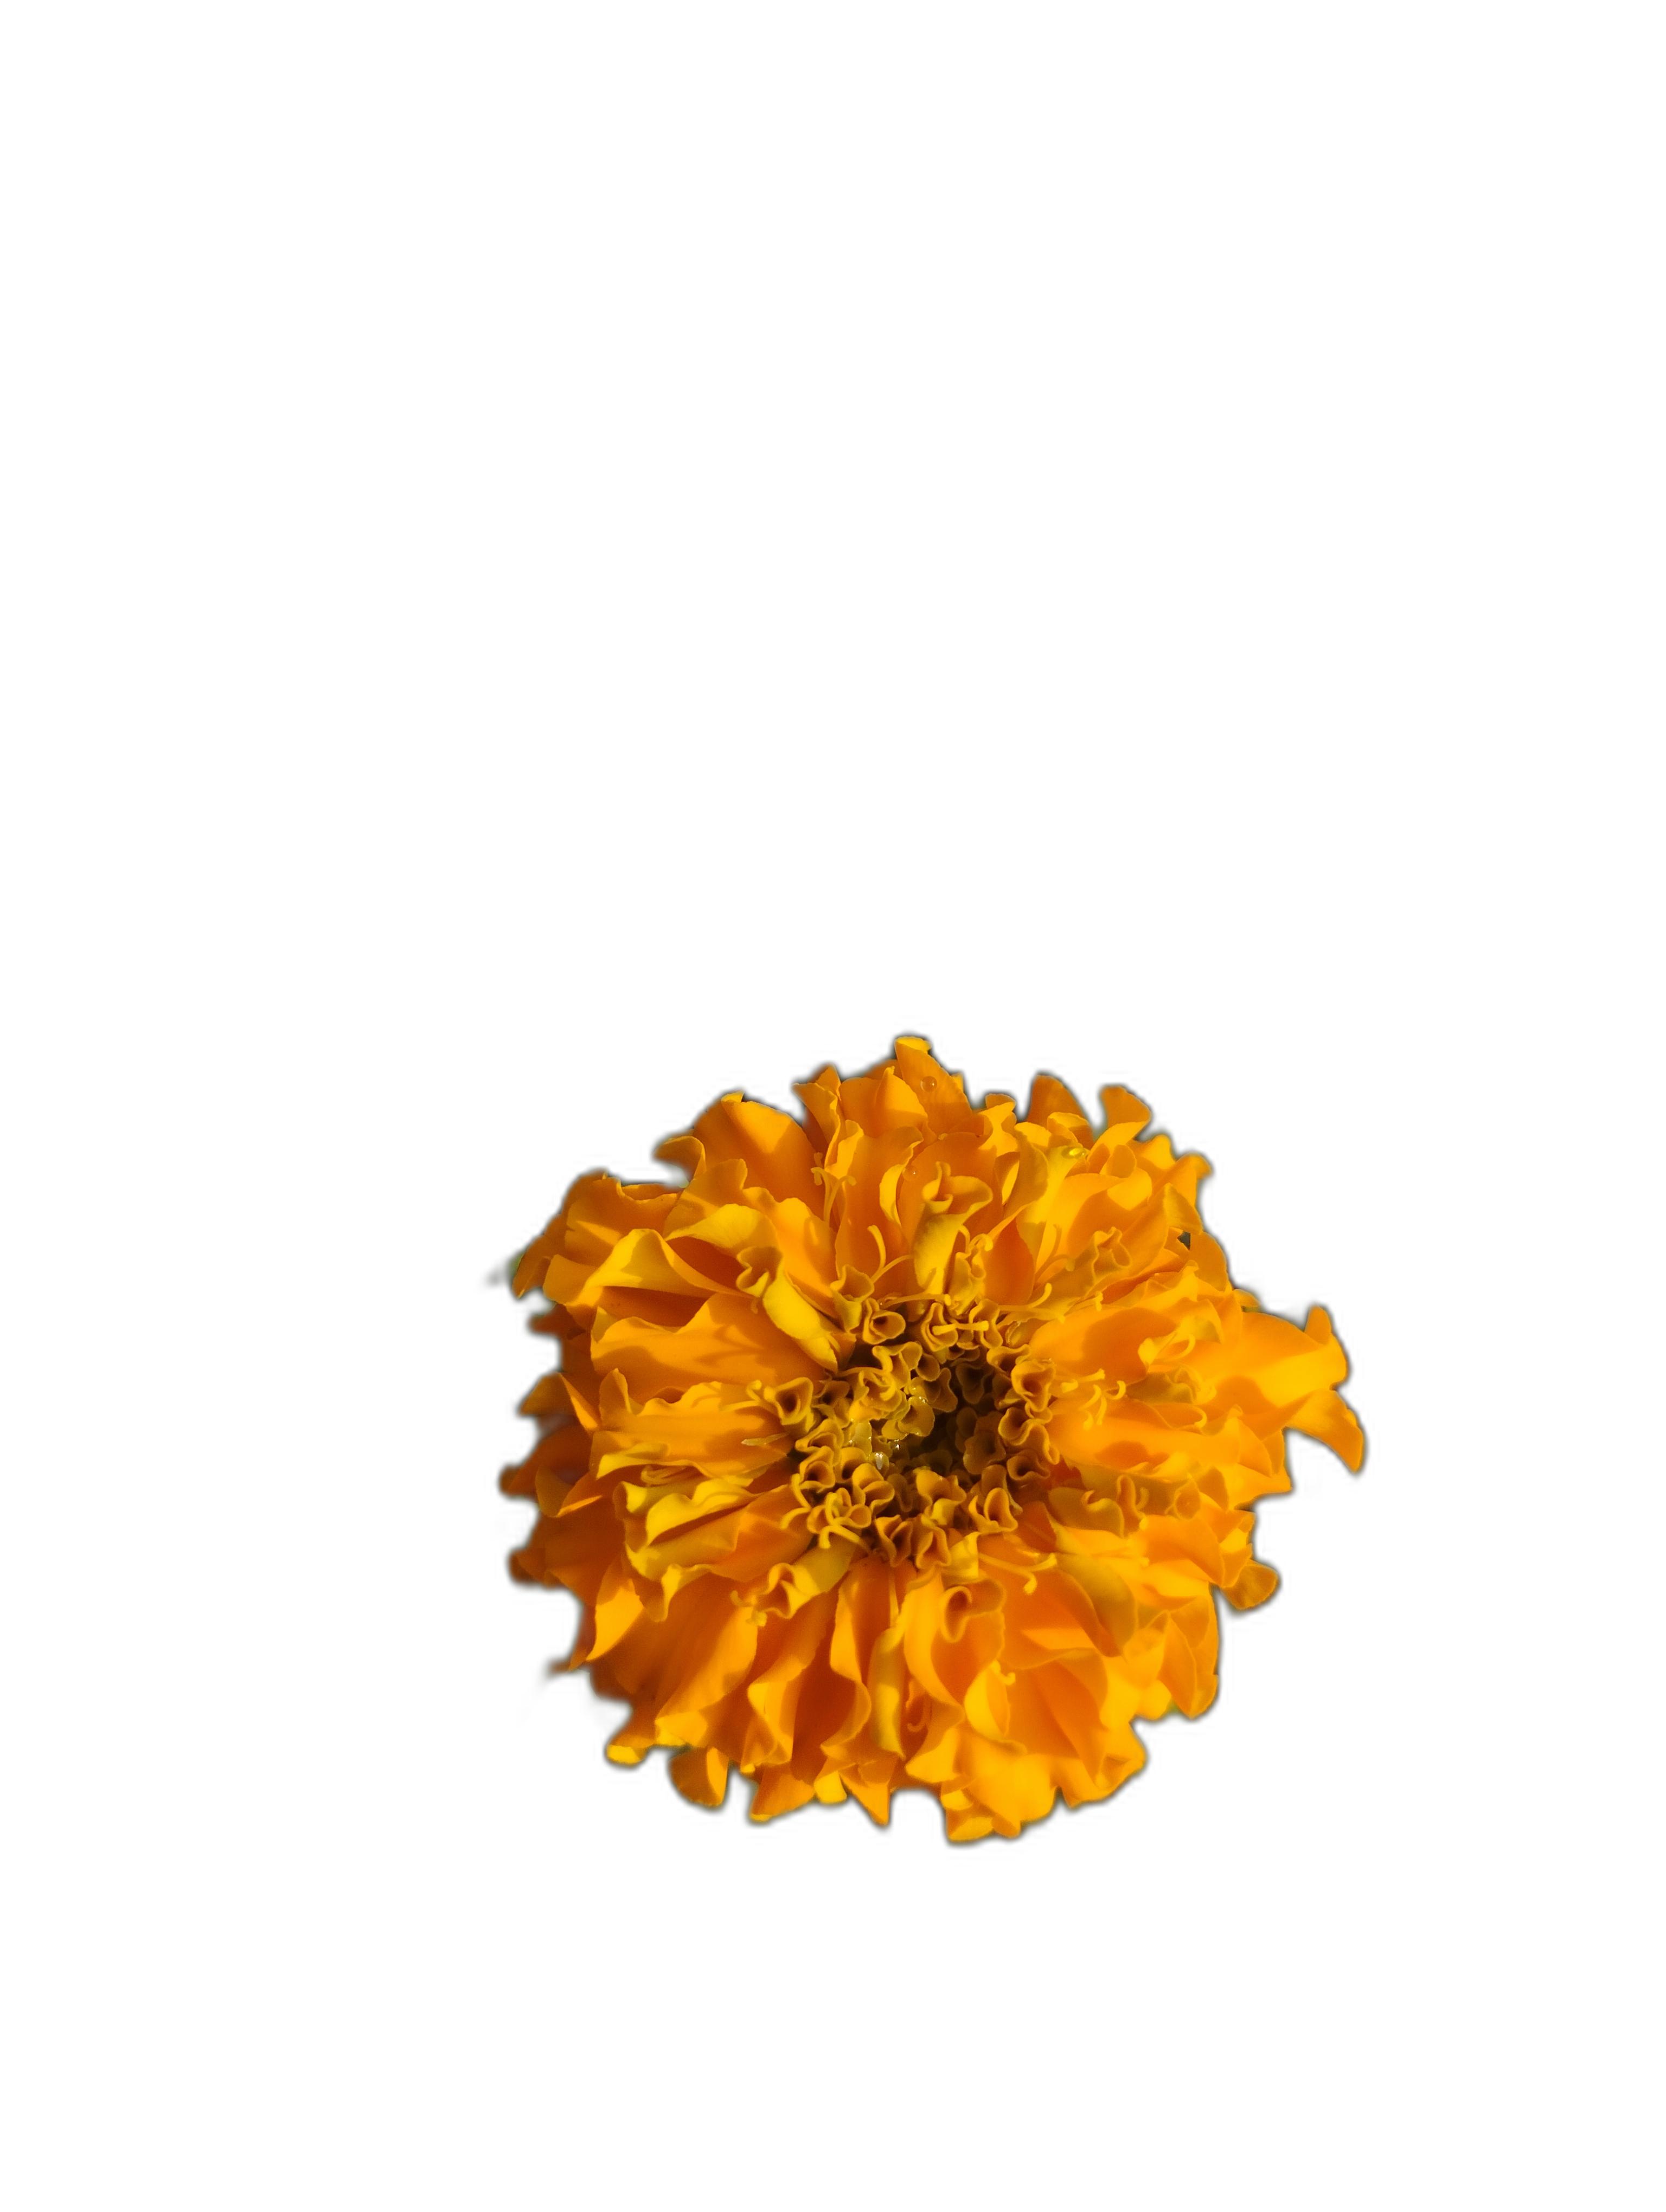
Label: Marigold